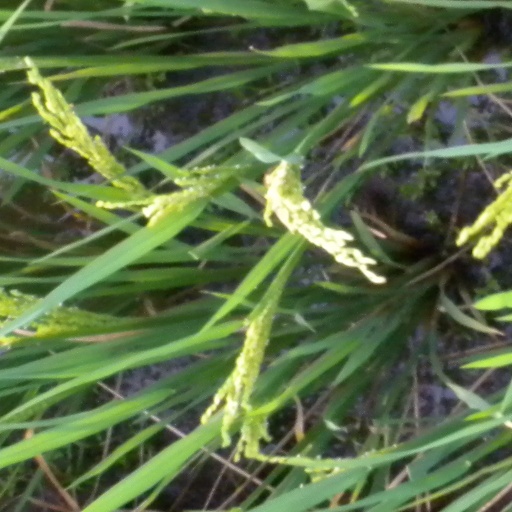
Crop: rice